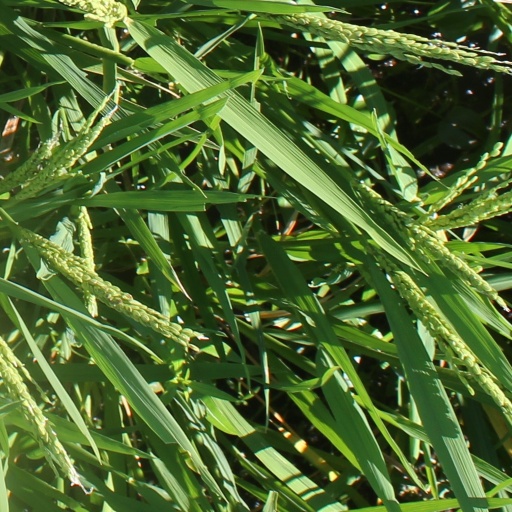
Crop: rice